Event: Nepal Earthquake
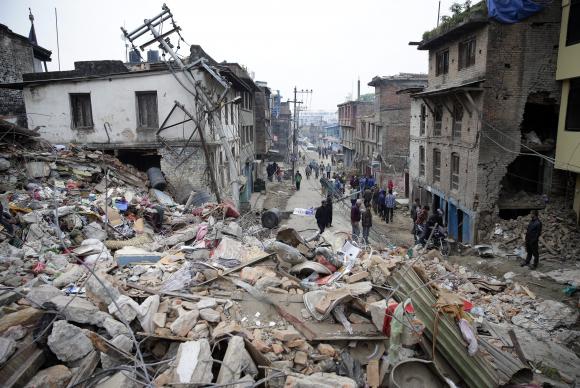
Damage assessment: damage